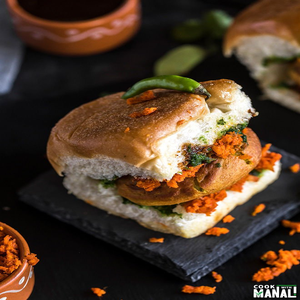
Dish: vadapav